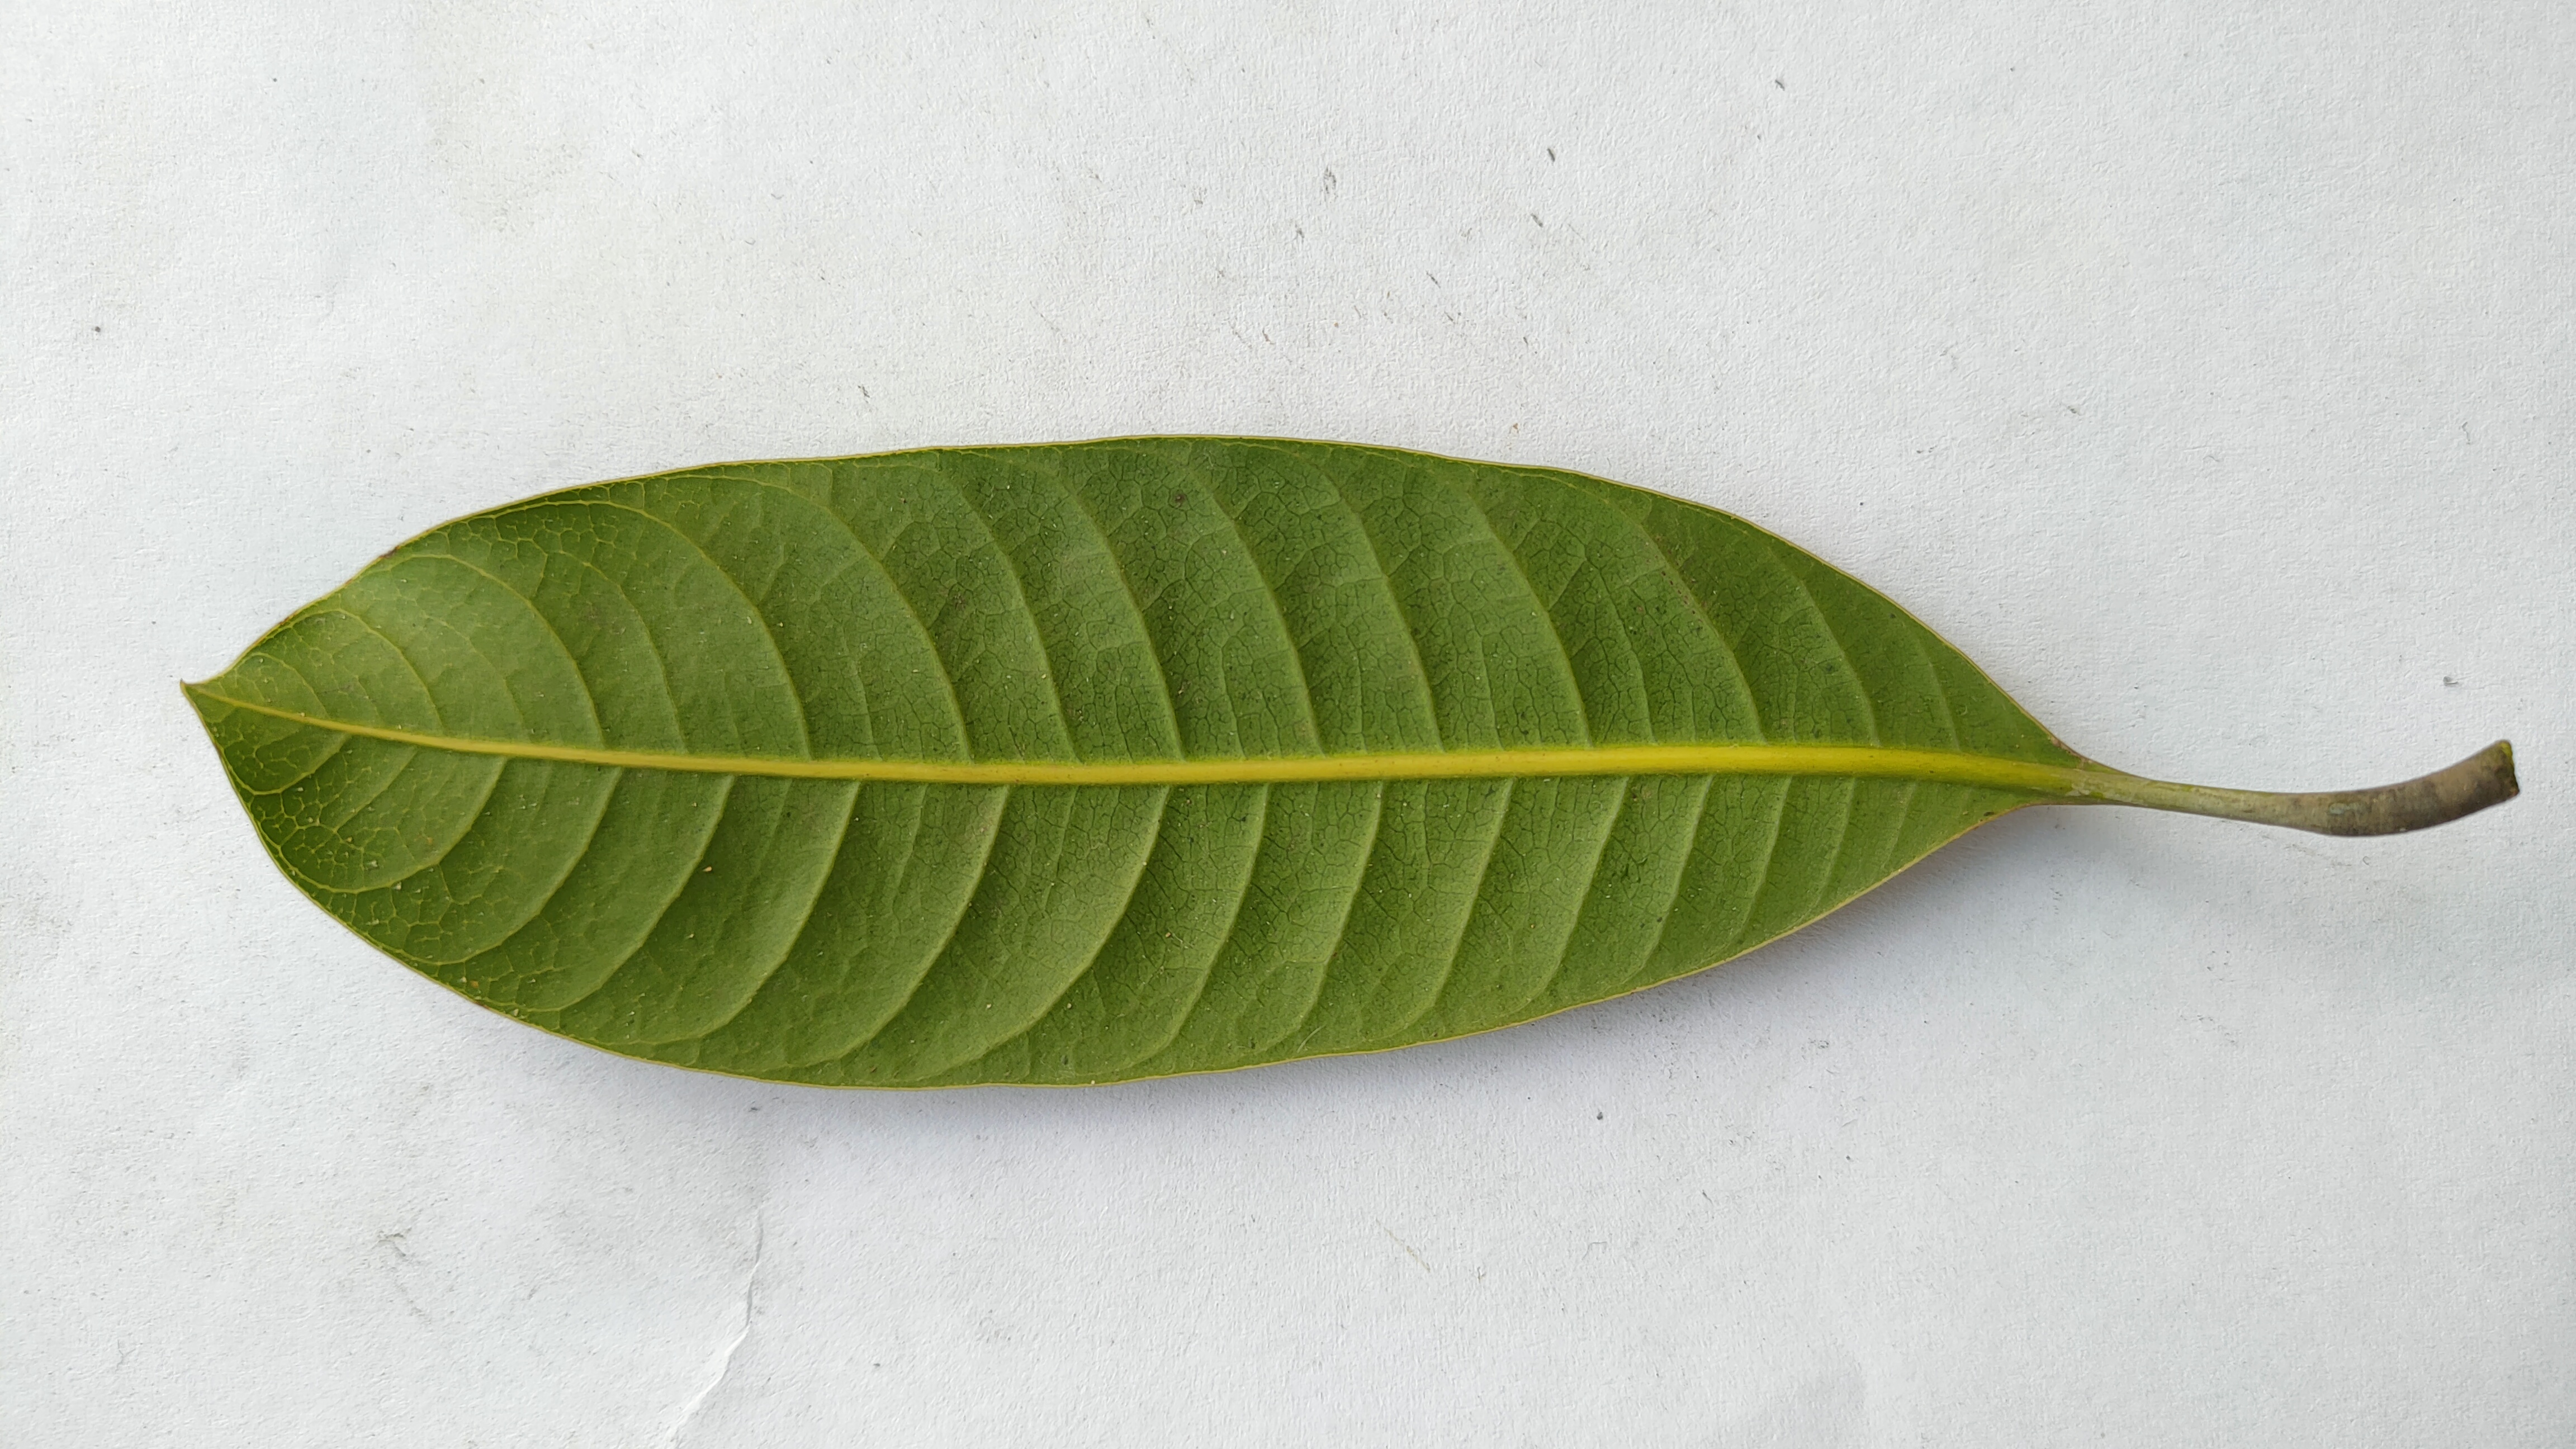
Leaf variety: Mango